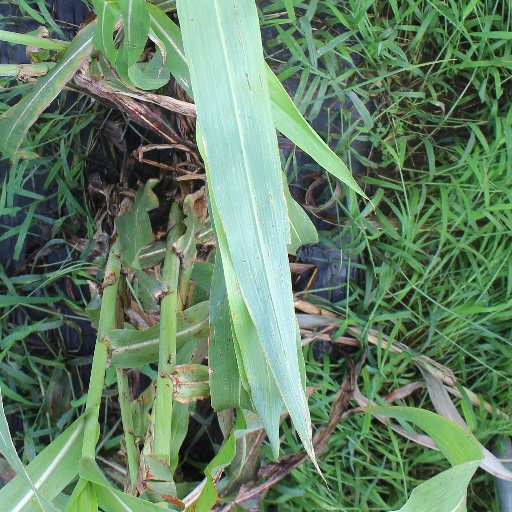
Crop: sorghum